Nils Petersen

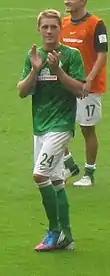
Petersen playing for Werder Bremen in 2012

On 29 June 2012, SV Werder Bremen agreed to a one-year loan deal with Bayern Munich for Petersen. After a successful season on loan at Werder, it was announced on 23 May 2013 that he had penned a four-year contract with the club for an undisclosed fee.